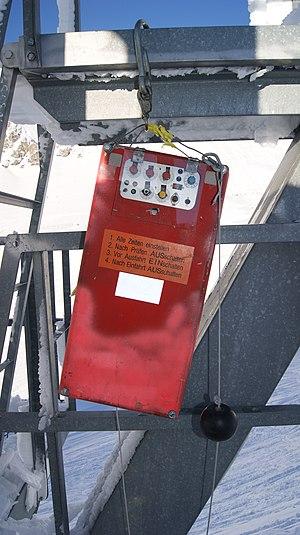
Câble transporteur d'explosif (CATEX) Valfagehr à Rauz, Klösterle, Voralberg, Autriche. Dispositif d'abaissement automatique des explosifs.